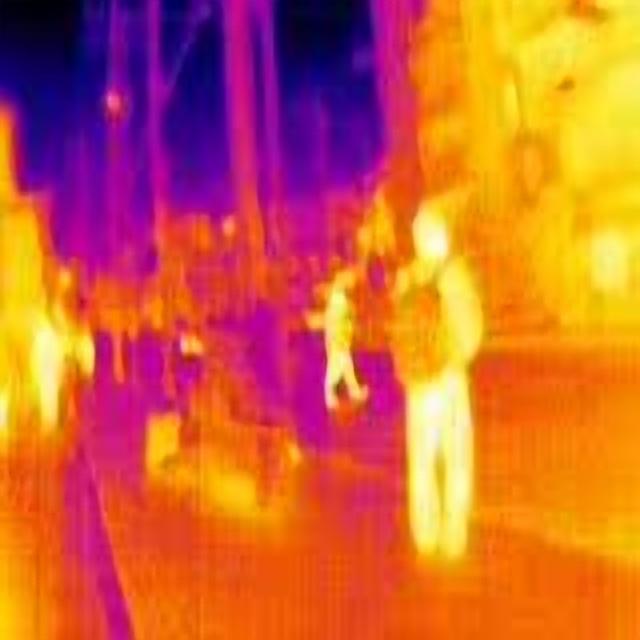
Detected objects:
label: person
label: person
label: person